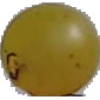
Label: white_grape